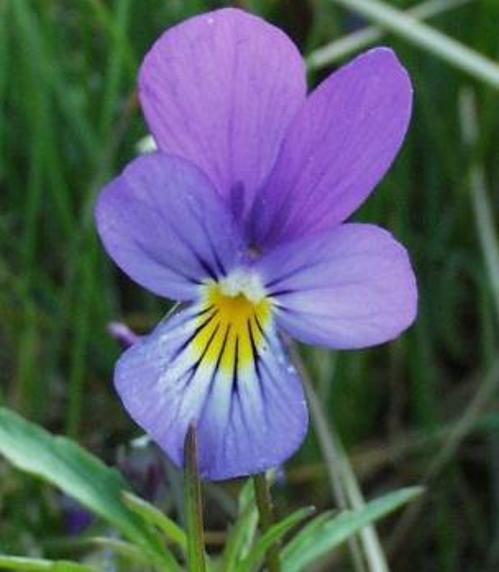
Flower: Pansy